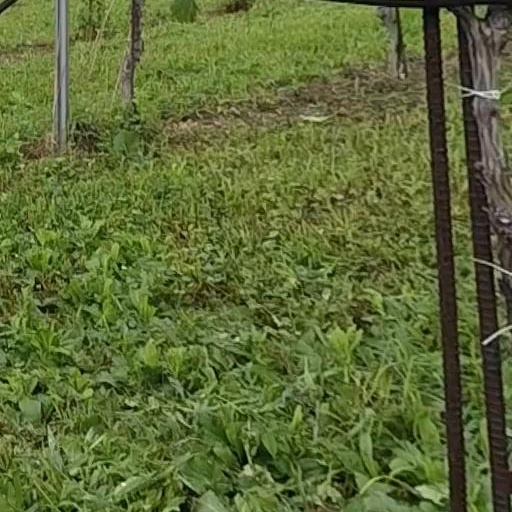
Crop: grape